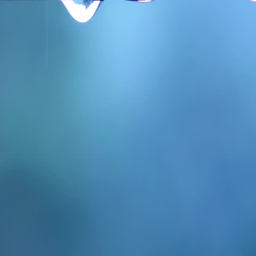
drop of water after the rain